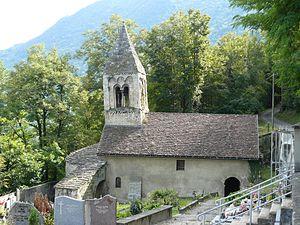
Église paroissiale Saint-Firmin dite Sainte-Marie de Notre-Dame-de-Mésage This building is indexed in the Base Mérimée, a database of architectural heritage maintained by the French Ministry of Culture,
Cet article recense les monuments historiques français classés en 1958.
Notre-Dame-de-Mésage est une commune française située dans le département de l'Isère, en région Auvergne-Rhône-Alpes.
Cet article recense les monuments historiques de l'Isère, en France.